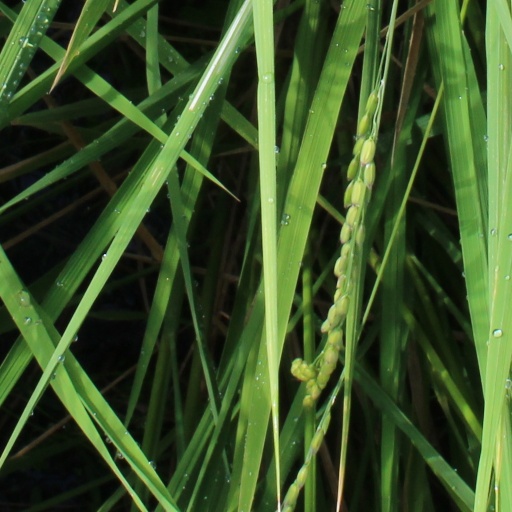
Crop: rice